Andre Lindal

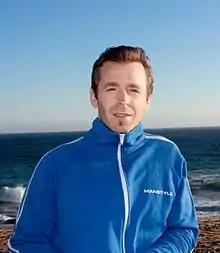

Andre Lindal (born February 19, 1977) is a Norwegian songwriter, record producer and musician from Oslo, now based in Los Angeles. He has produced for many popular artists and groups, including Maroon 5, Britney Spears, Justin Bieber, Kelly Clarkson, Nelly Furtado and Chris Medina. After receiving a Grammy nomination for his work with Monica in 2011, he received a Grammy win when Kelly Clarkson's "Stronger" took home the Best Pop Vocal Album in 2013.